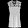
Label: Dress